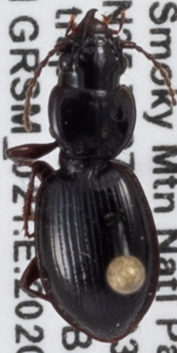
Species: Cyclotrachelus freitagi
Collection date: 2020-07-21
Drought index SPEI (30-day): -0.554
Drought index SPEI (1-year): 1.444
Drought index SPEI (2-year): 2.09